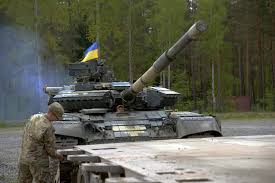
Label: T-64